Irene van Dyk

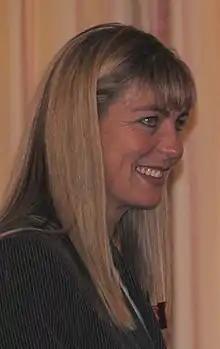
"28 April 2010: Irene van Dyk at her investiture as a Member of the New Zealand Order of Merit."

Irene van Dyk (née Viljoen; born 21 June 1972) is a former netball international who represented both New Zealand and South Africa. Between 2000 and 2014 she made 145 senior appearances for New Zealand. She was a member of the New Zealand teams that won the 2003 World Netball Championships and the 2006 and 2010 Commonwealth Games titles. Between 1994 and 1999 she made 72 senior appearances for South Africa. She was member of the South Africa team that were silver medallists at the 1995 World Netball Championships. She captained South Africa at the 1999 World Netball Championships. During her international netball career, she scored 5917 goals from 6572 attempts at 90%. Van Dyk remains the world's most capped netball international. She was the 2003 New Zealand Sportswoman of the Year. Between 2003 and 2013, van Dyk played for Waikato Bay of Plenty Magic. In 2005 and 2006, she was a member of the Magic team that won two successive National Bank Cup titles and in 2012, she was a member of the Magic team that won the ANZ Championship. In 2009, van Dyk was appointed a Member of the New Zealand Order of Merit, for services to netball. In 2022, she was included on a list of the 25 best players to feature in netball leagues in New Zealand since 1998. In 2024 she was inducted into the Netball New Zealand Hall of Fame.